Taurus–Littrow

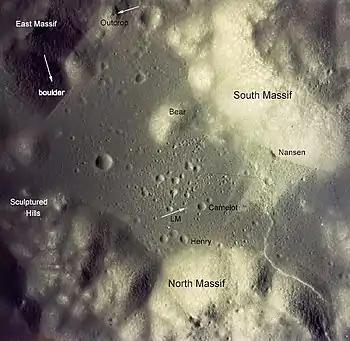
A labeled aerial photo of the Taurus–Littrow valley (north is at the bottom)

Taurus–Littrow is a lunar valley located on the near side at the coordinates . It served as the landing site for the American Apollo 17 mission in December 1972, the last crewed mission to the Moon. The valley is located on the southeastern edge of Mare Serenitatis along a ring of mountains formed between 3.8 and 3.9 billion years ago when a large object impacted the Moon, forming the Serenitatis basin and pushing rock outward and upward.